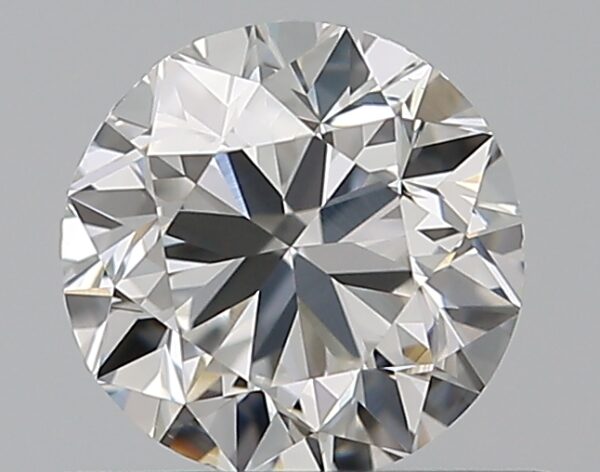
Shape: round
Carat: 0.5
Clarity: VS2
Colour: F
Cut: VG
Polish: EX
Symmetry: VG
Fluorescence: N
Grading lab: GIA
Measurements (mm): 4.91 x 4.97 x 3.18